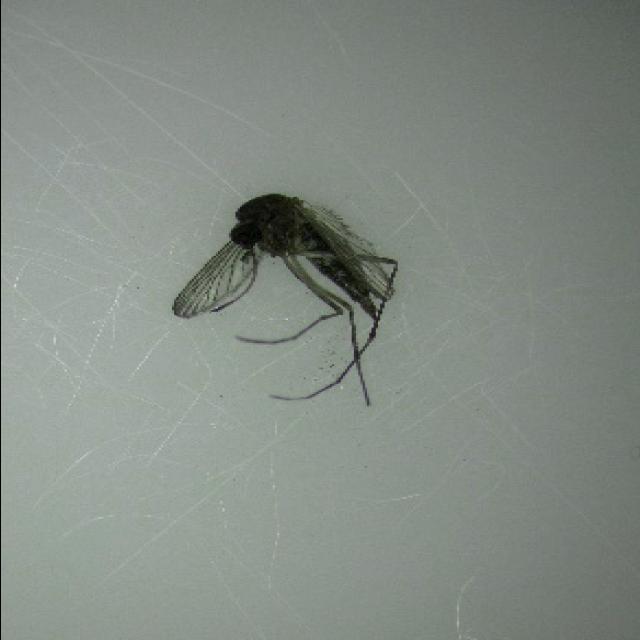
Species: aedes_vexans